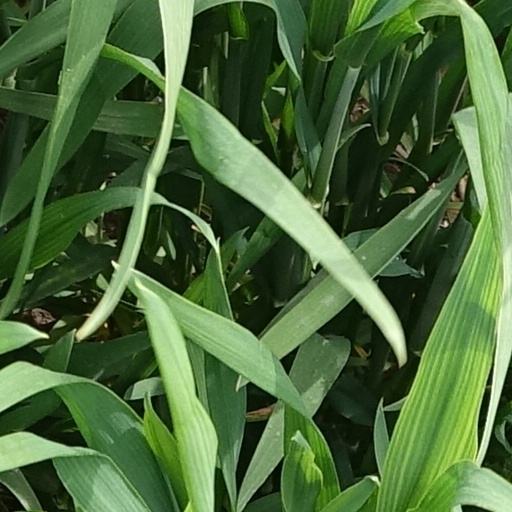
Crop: wheat